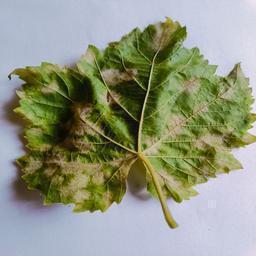
Label: Downy Mildew